Habib (angel)

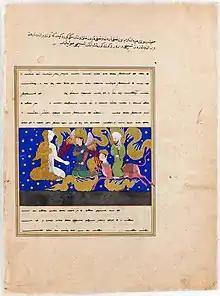
Muhammad encounters the Angel composed of fire and ice during his Night journey. Miniature from a copy of al-Sarai's "Nahj al-Faradis" from "The David Collection".

Ḥabīb is an angel, described as being created from fire and ice, mentioned in Muhammad's Night Journey narrative, codified by the 9th and 10th centuries CE. Although the angel features most prominently in later accounts of Muhammad's Night Journey, an angel created from fire and ice is already attested by Muqātil ibn Sulaymān and might belong to the first century of Islamic history.